Toni Holgersson

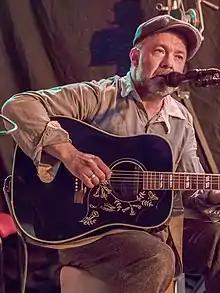
Toni Holgersson 2015

Toni Holgersson (born in Stockholm, Sweden on 29 January 1966) is a Swedish singer and songwriter.